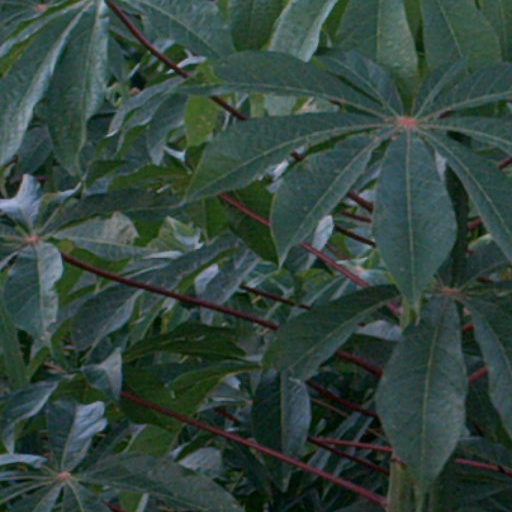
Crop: cassava